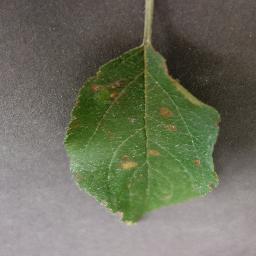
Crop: apple
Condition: cedar_rust